Babak Alakbarov

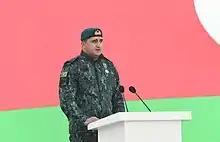

Babak Mursal oglu Alakbarov was an Azerbaijani military officer, colonel serving in the Azerbaijan State Border Service . He had taken part in the 2020 Nagorno-Karabakh war. He had received the title of the Hero of the Patriotic War for his service during the war.